Atheist feminism

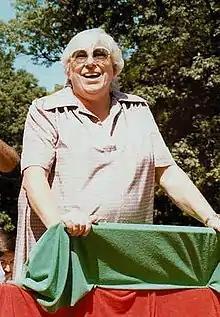
Madalyn Murray O'Hair was a noted atheist feminist.

Atheist feminist Anne Nicol Gaylor cofounded the Freedom From Religion Foundation in 1976 with her daughter, Annie Laurie Gaylor, and was also editor of "Freethought Today" from 1984 to 2009, when she became executive editor. Aside from promoting atheism in general, her atheist feminist activities include writing the book "Woe To The Women: The Bible Tells Me So", first published in 1981, which is now in its 4th printing. This book exposes and discusses sexism in the Bible. Furthermore, her 1997 book, "Women Without Superstition: "No Gods, No Masters"", was the first collection of the writings of historic and contemporary female freethinkers. She has also written several articles on religion's harm to women.